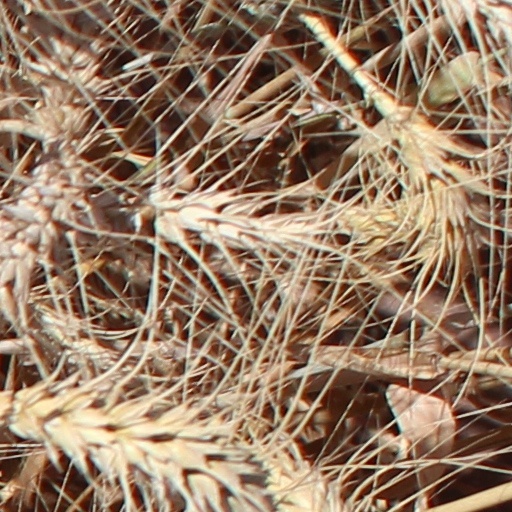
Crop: wheat